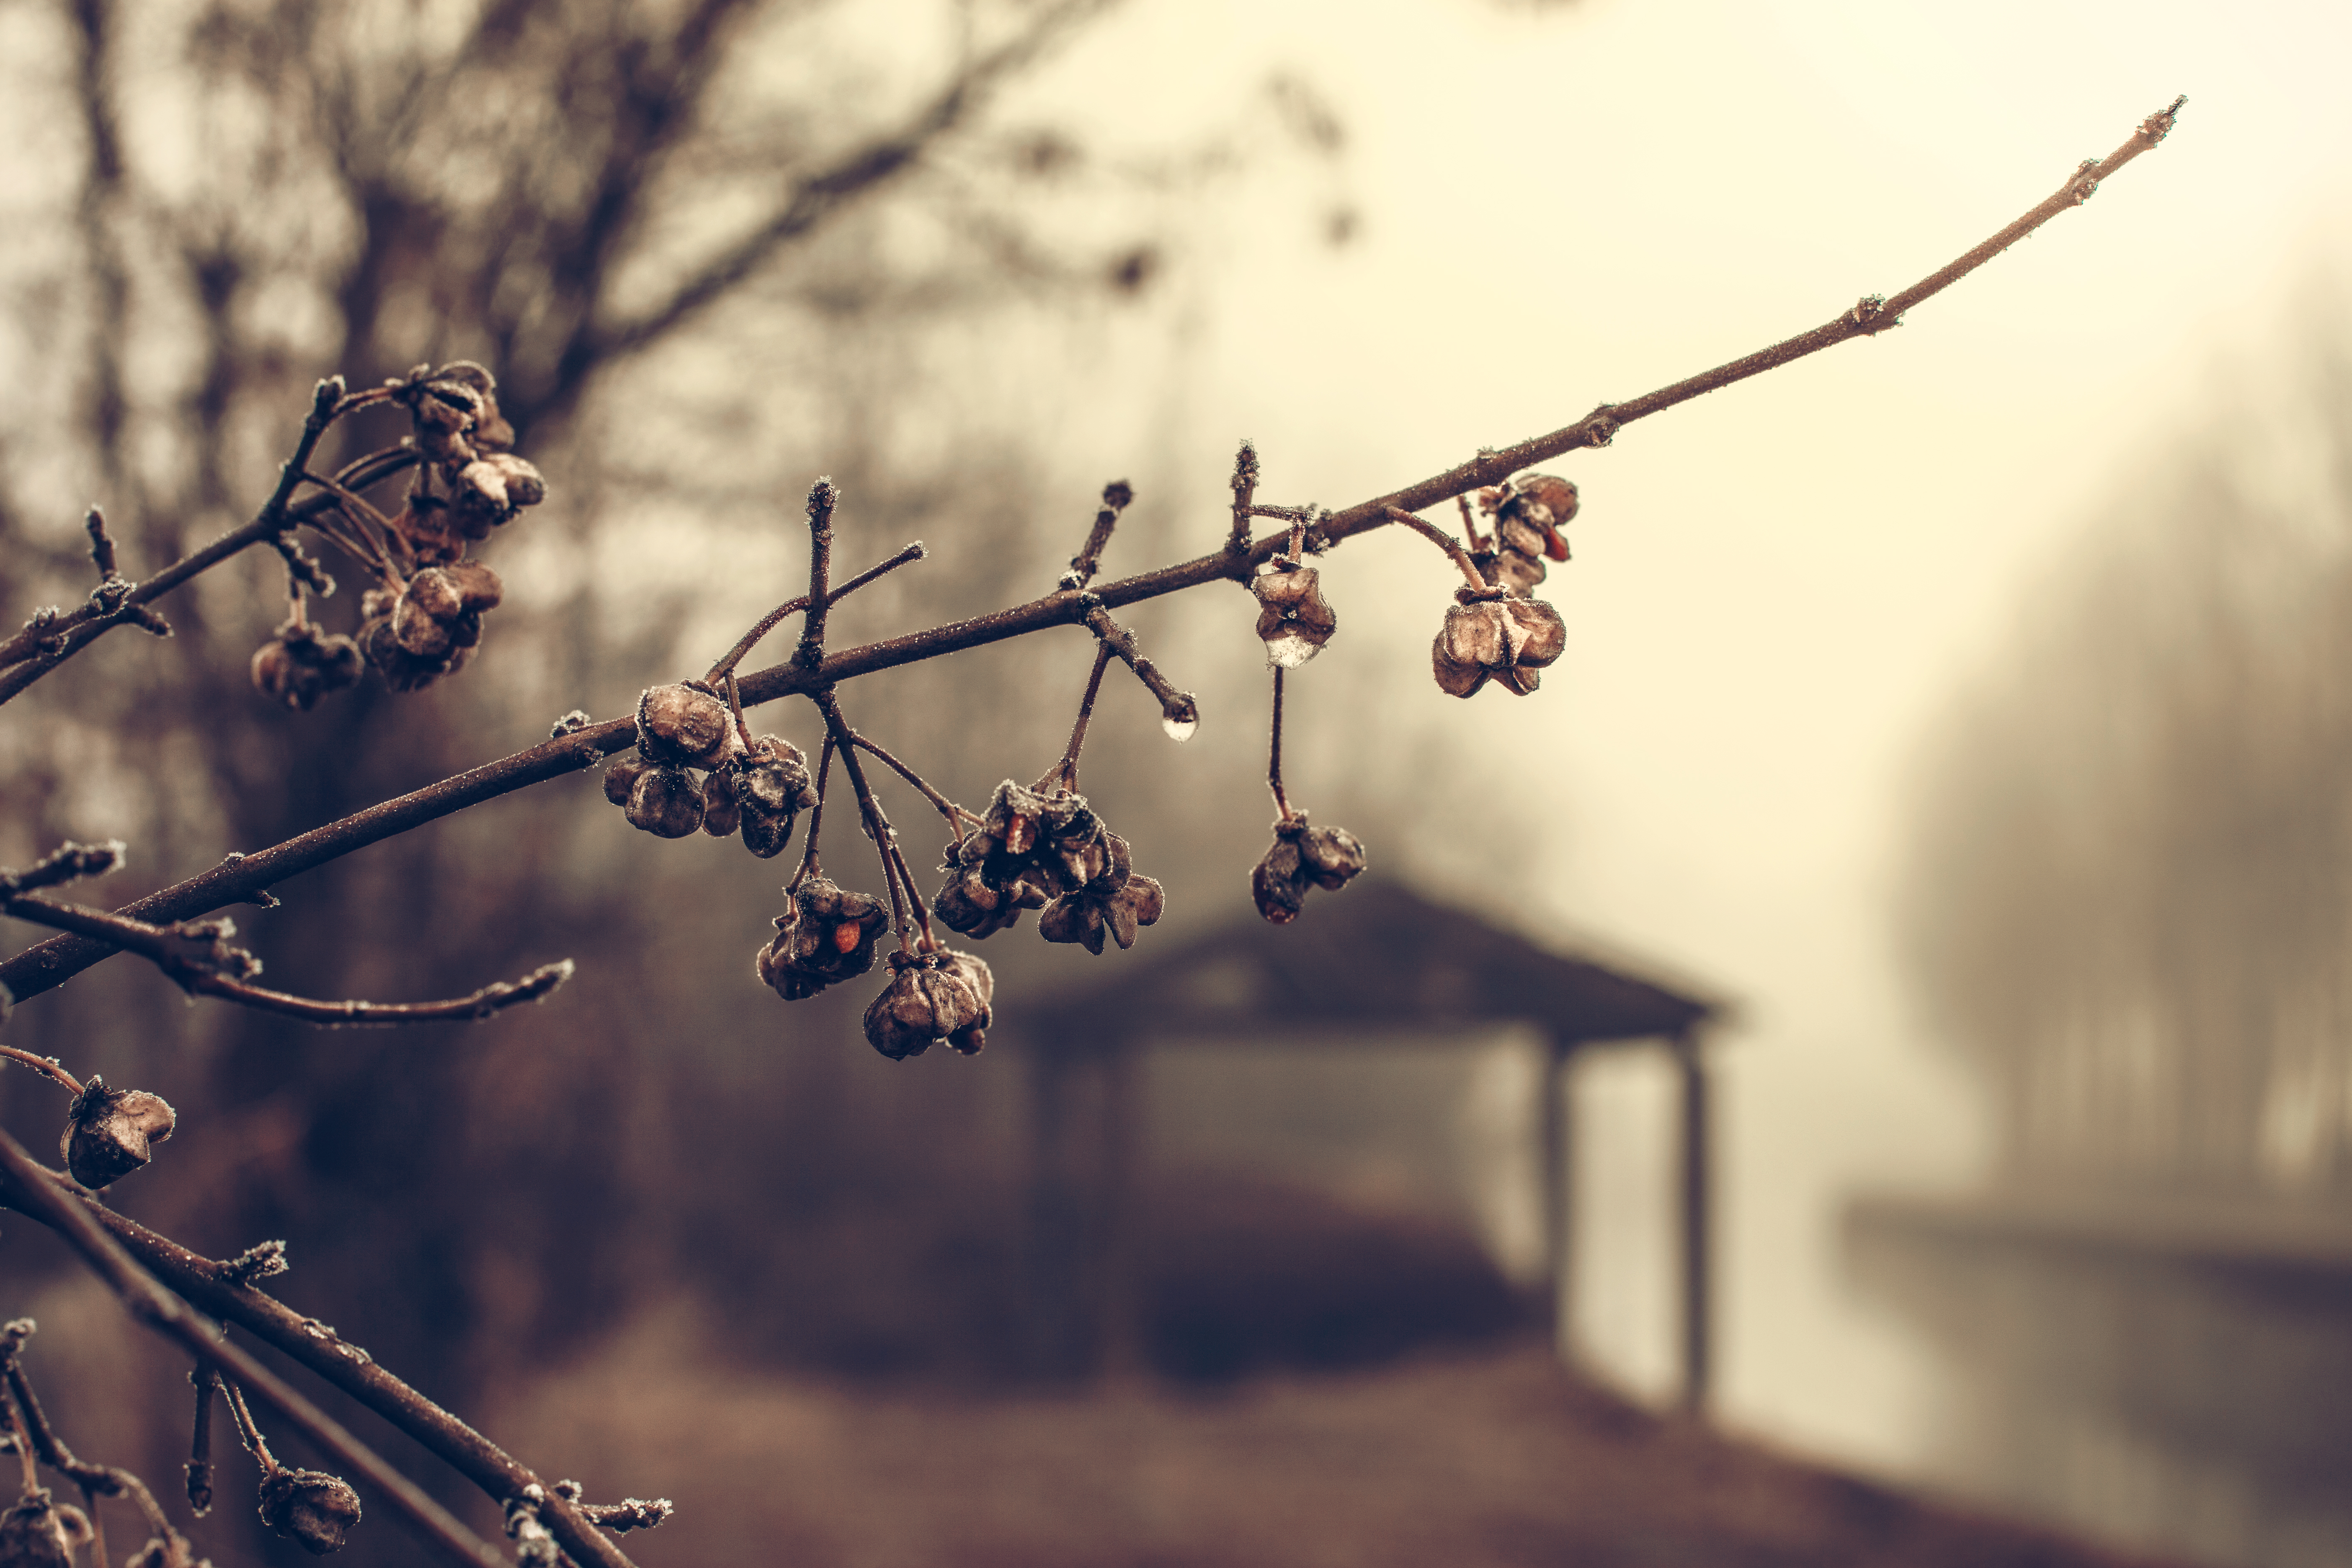
tree, nature, branch, blossom, snow, cold, winter, light, plant, photography, sunlight, morning, leaf, flower, frost, ice, evening, spring, autumn, frozen, flora, season, twig, focus, branches, thawing, melting, macro photography, woody plant